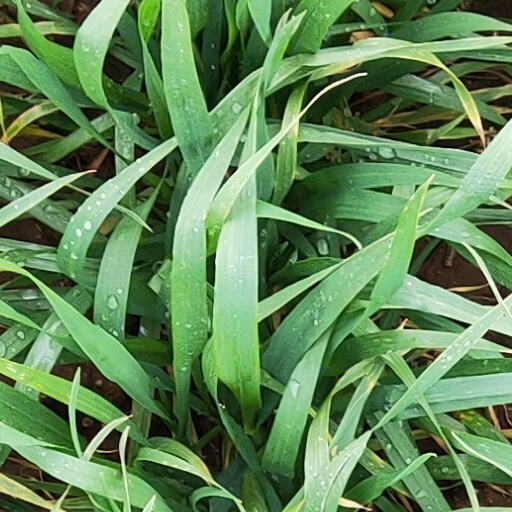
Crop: wheat